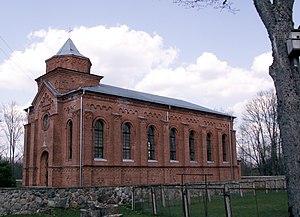
Nemunėlio Radviliškis est une Municipalité du district de Biržai dans l'Apskritis de Panevėžys